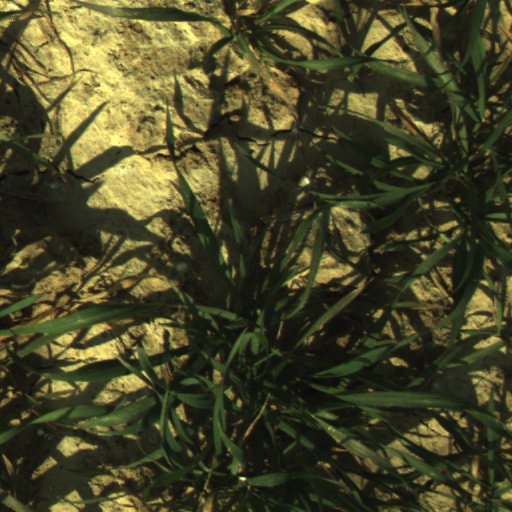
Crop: wheat